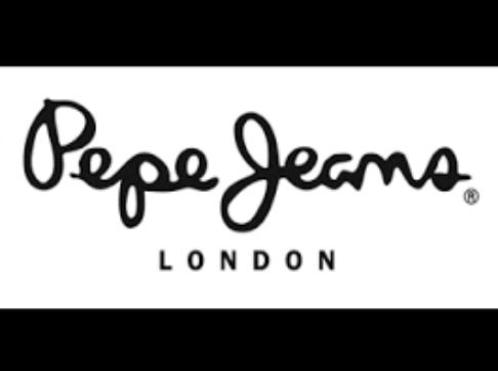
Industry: Clothes